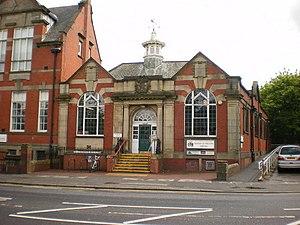
Newton-le-Willows est une ville d'Angleterre située dans le district métropolitain de Saint Helens, dans l'est du Merseyside.